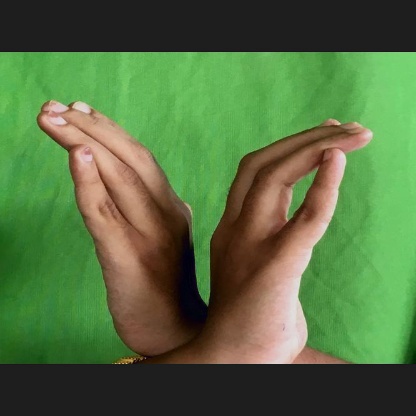
Mudra: Nagabandha